Marsha Kazarosian

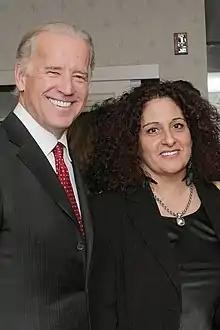
Joe Biden, then a U.S. senator from Delaware met with Kazarosian on March 24, 2006 at the Massachusetts Bar Association's Annual Gala in March. Biden was the keynote speaker for the event.

Kazarosian's law practice focuses on civil litigation, family law, discrimination personal injury, police brutality, gender discrimination, ethics in government, rape victims, sexual harassment, police misconduct, insurance issues, and general litigation. She has often appeared on local television discussing legal matters.